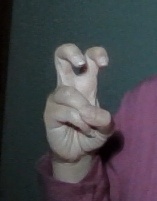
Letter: toot